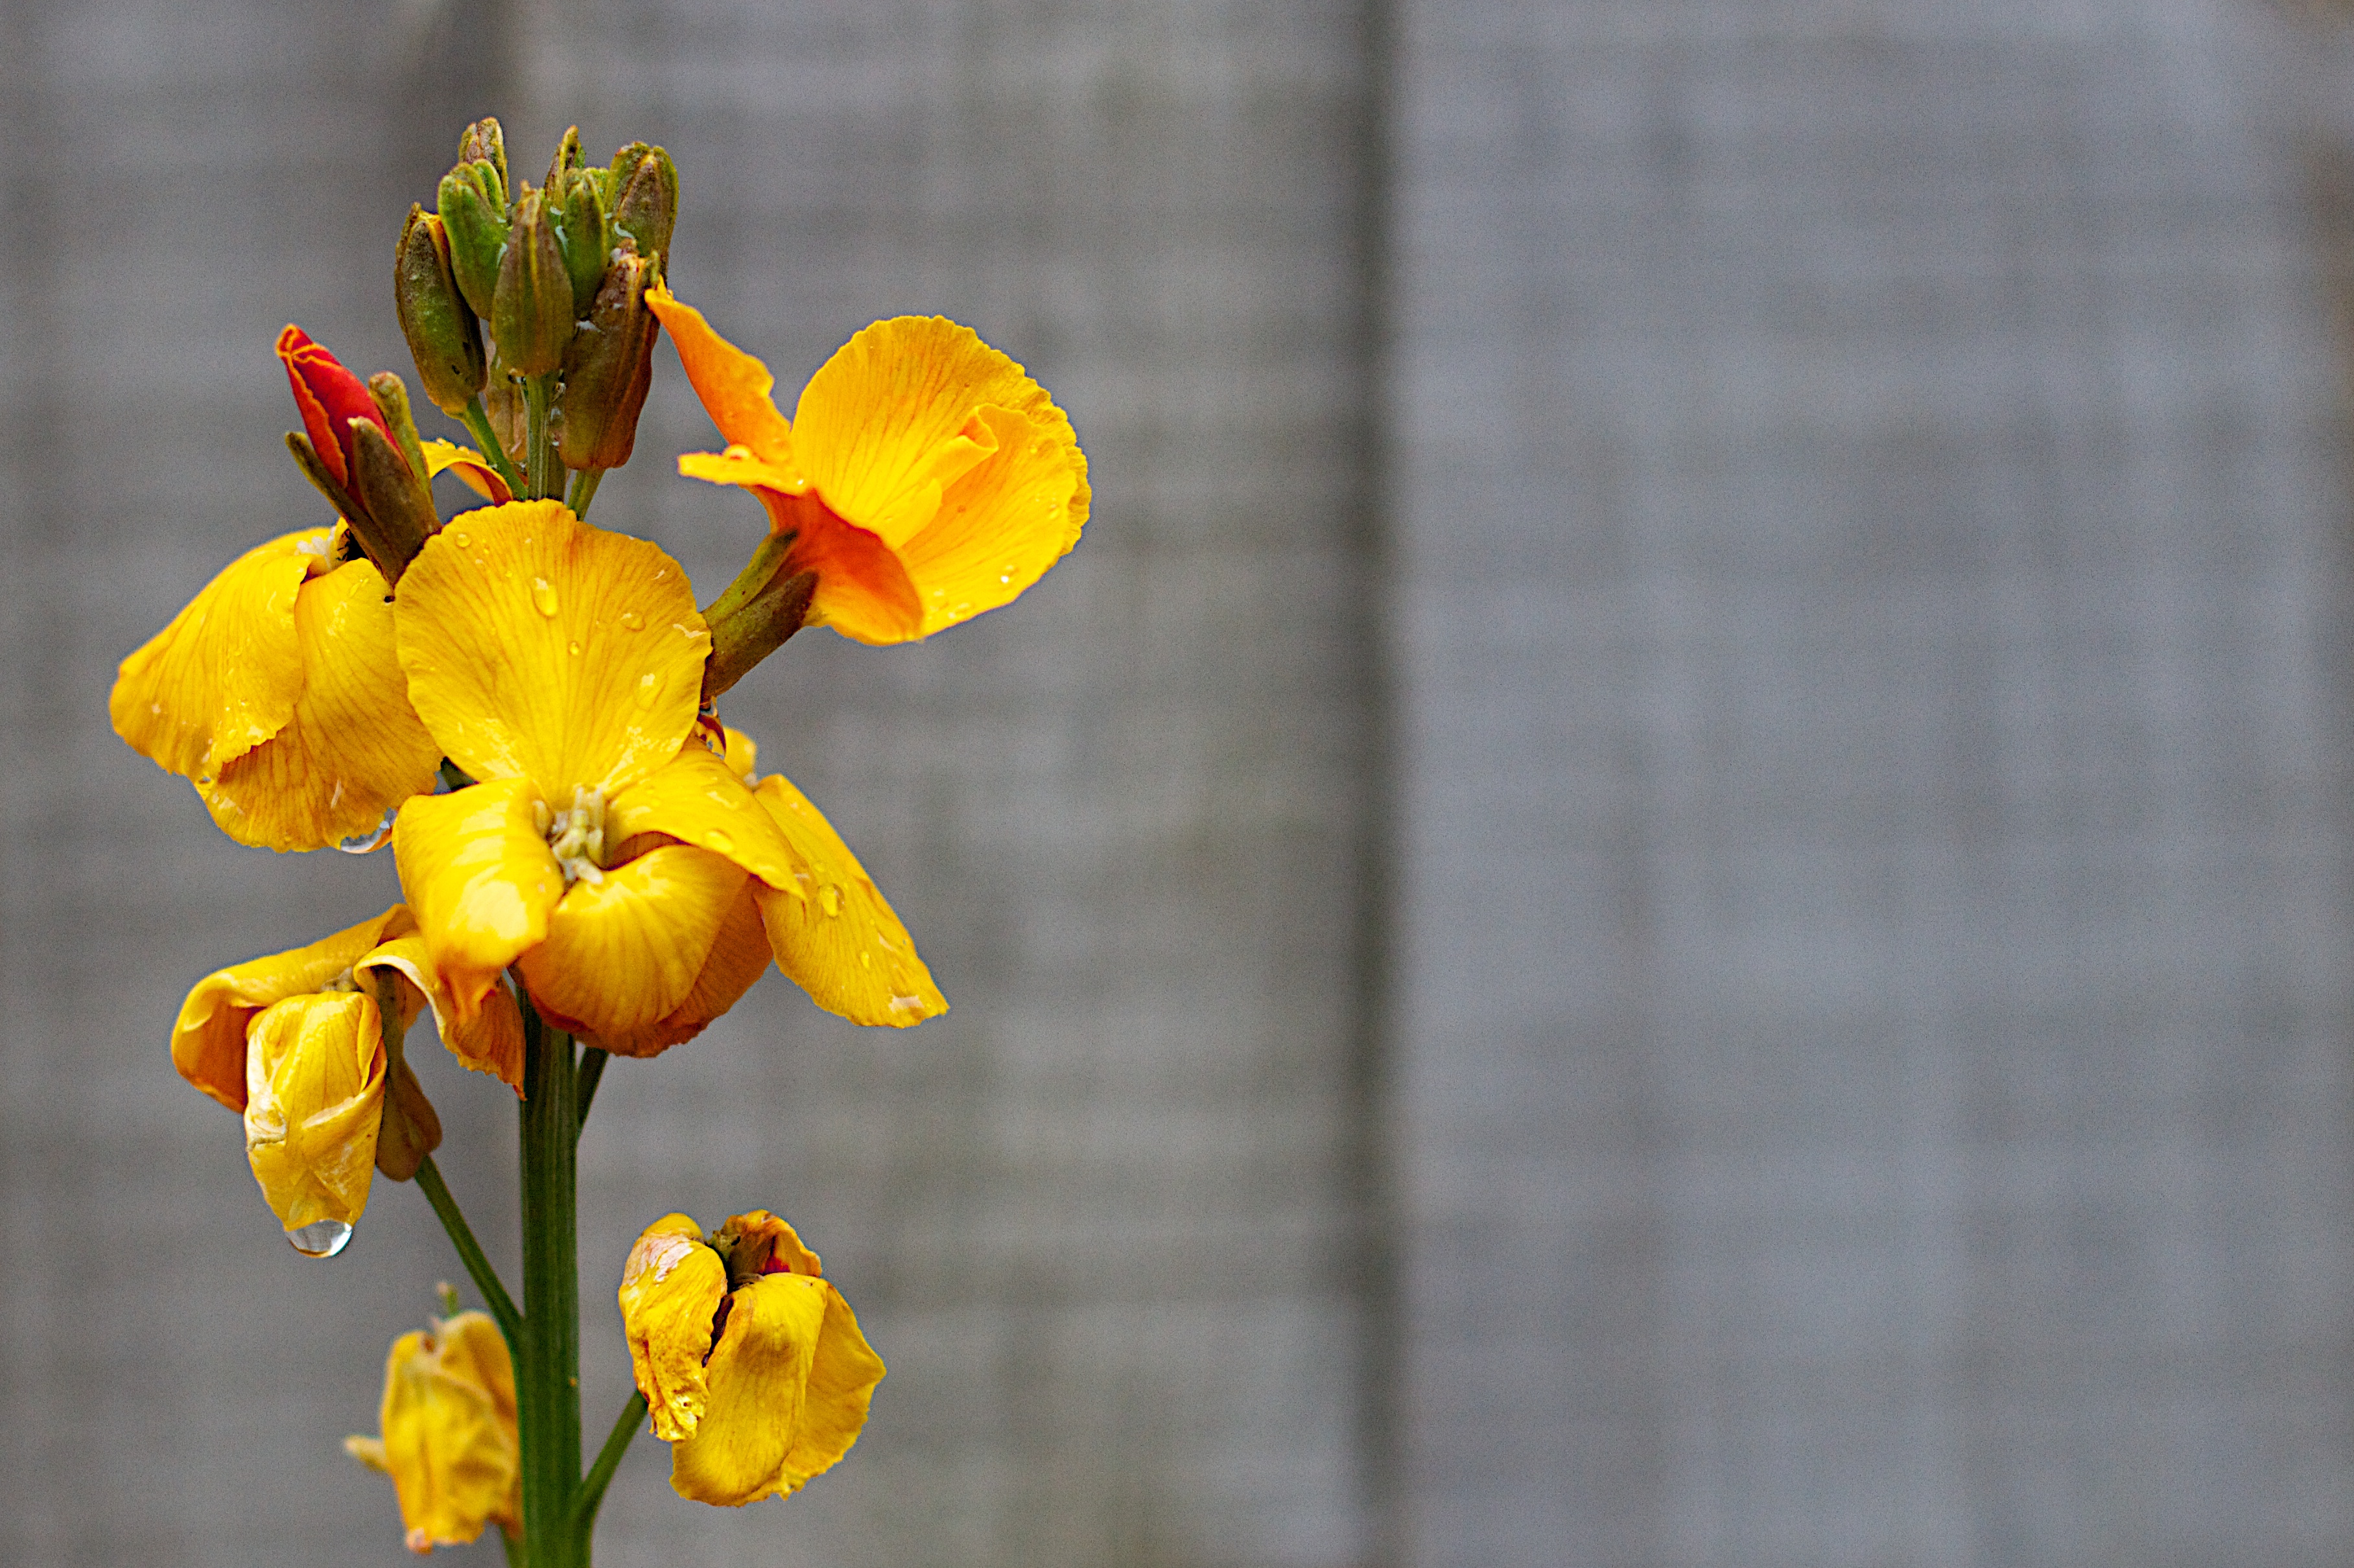
blossom, drop, plant, flower, botany, yellow, flora, macro photography, flowering plant, plant stem, land plant